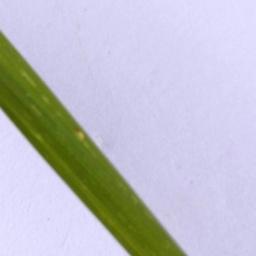
Label: Rice___Leaf_Blast